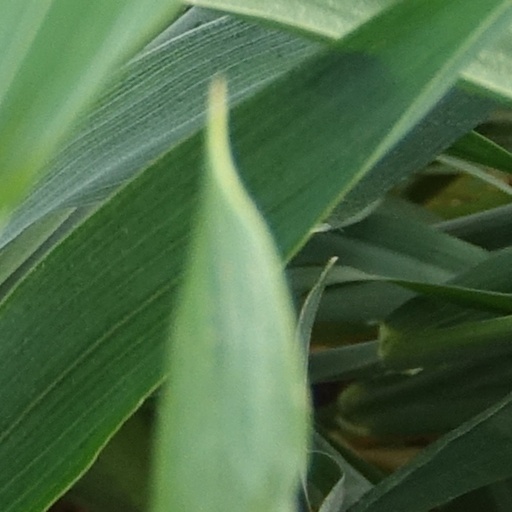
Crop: wheat